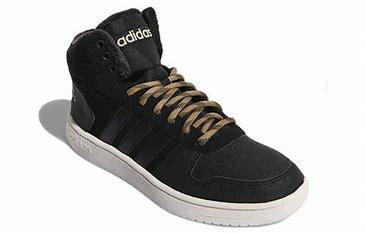
Brand: adidas
Model: neo Adidas NEO Hoops 2